Postman (1995 film)

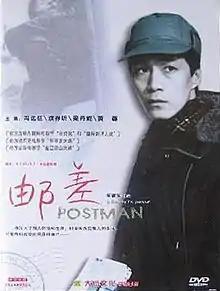

Postman (Original title: "Yóuchāi") is a 1995 Chinese Mandarin drama film directed by He Jianjun and produced by Tian Yan, Shu Kei. It is the story of a shy mailman played by Feng Yuanzheng who steals and reads the letters of people on his route. The film is considered part of China's sixth generation movement.